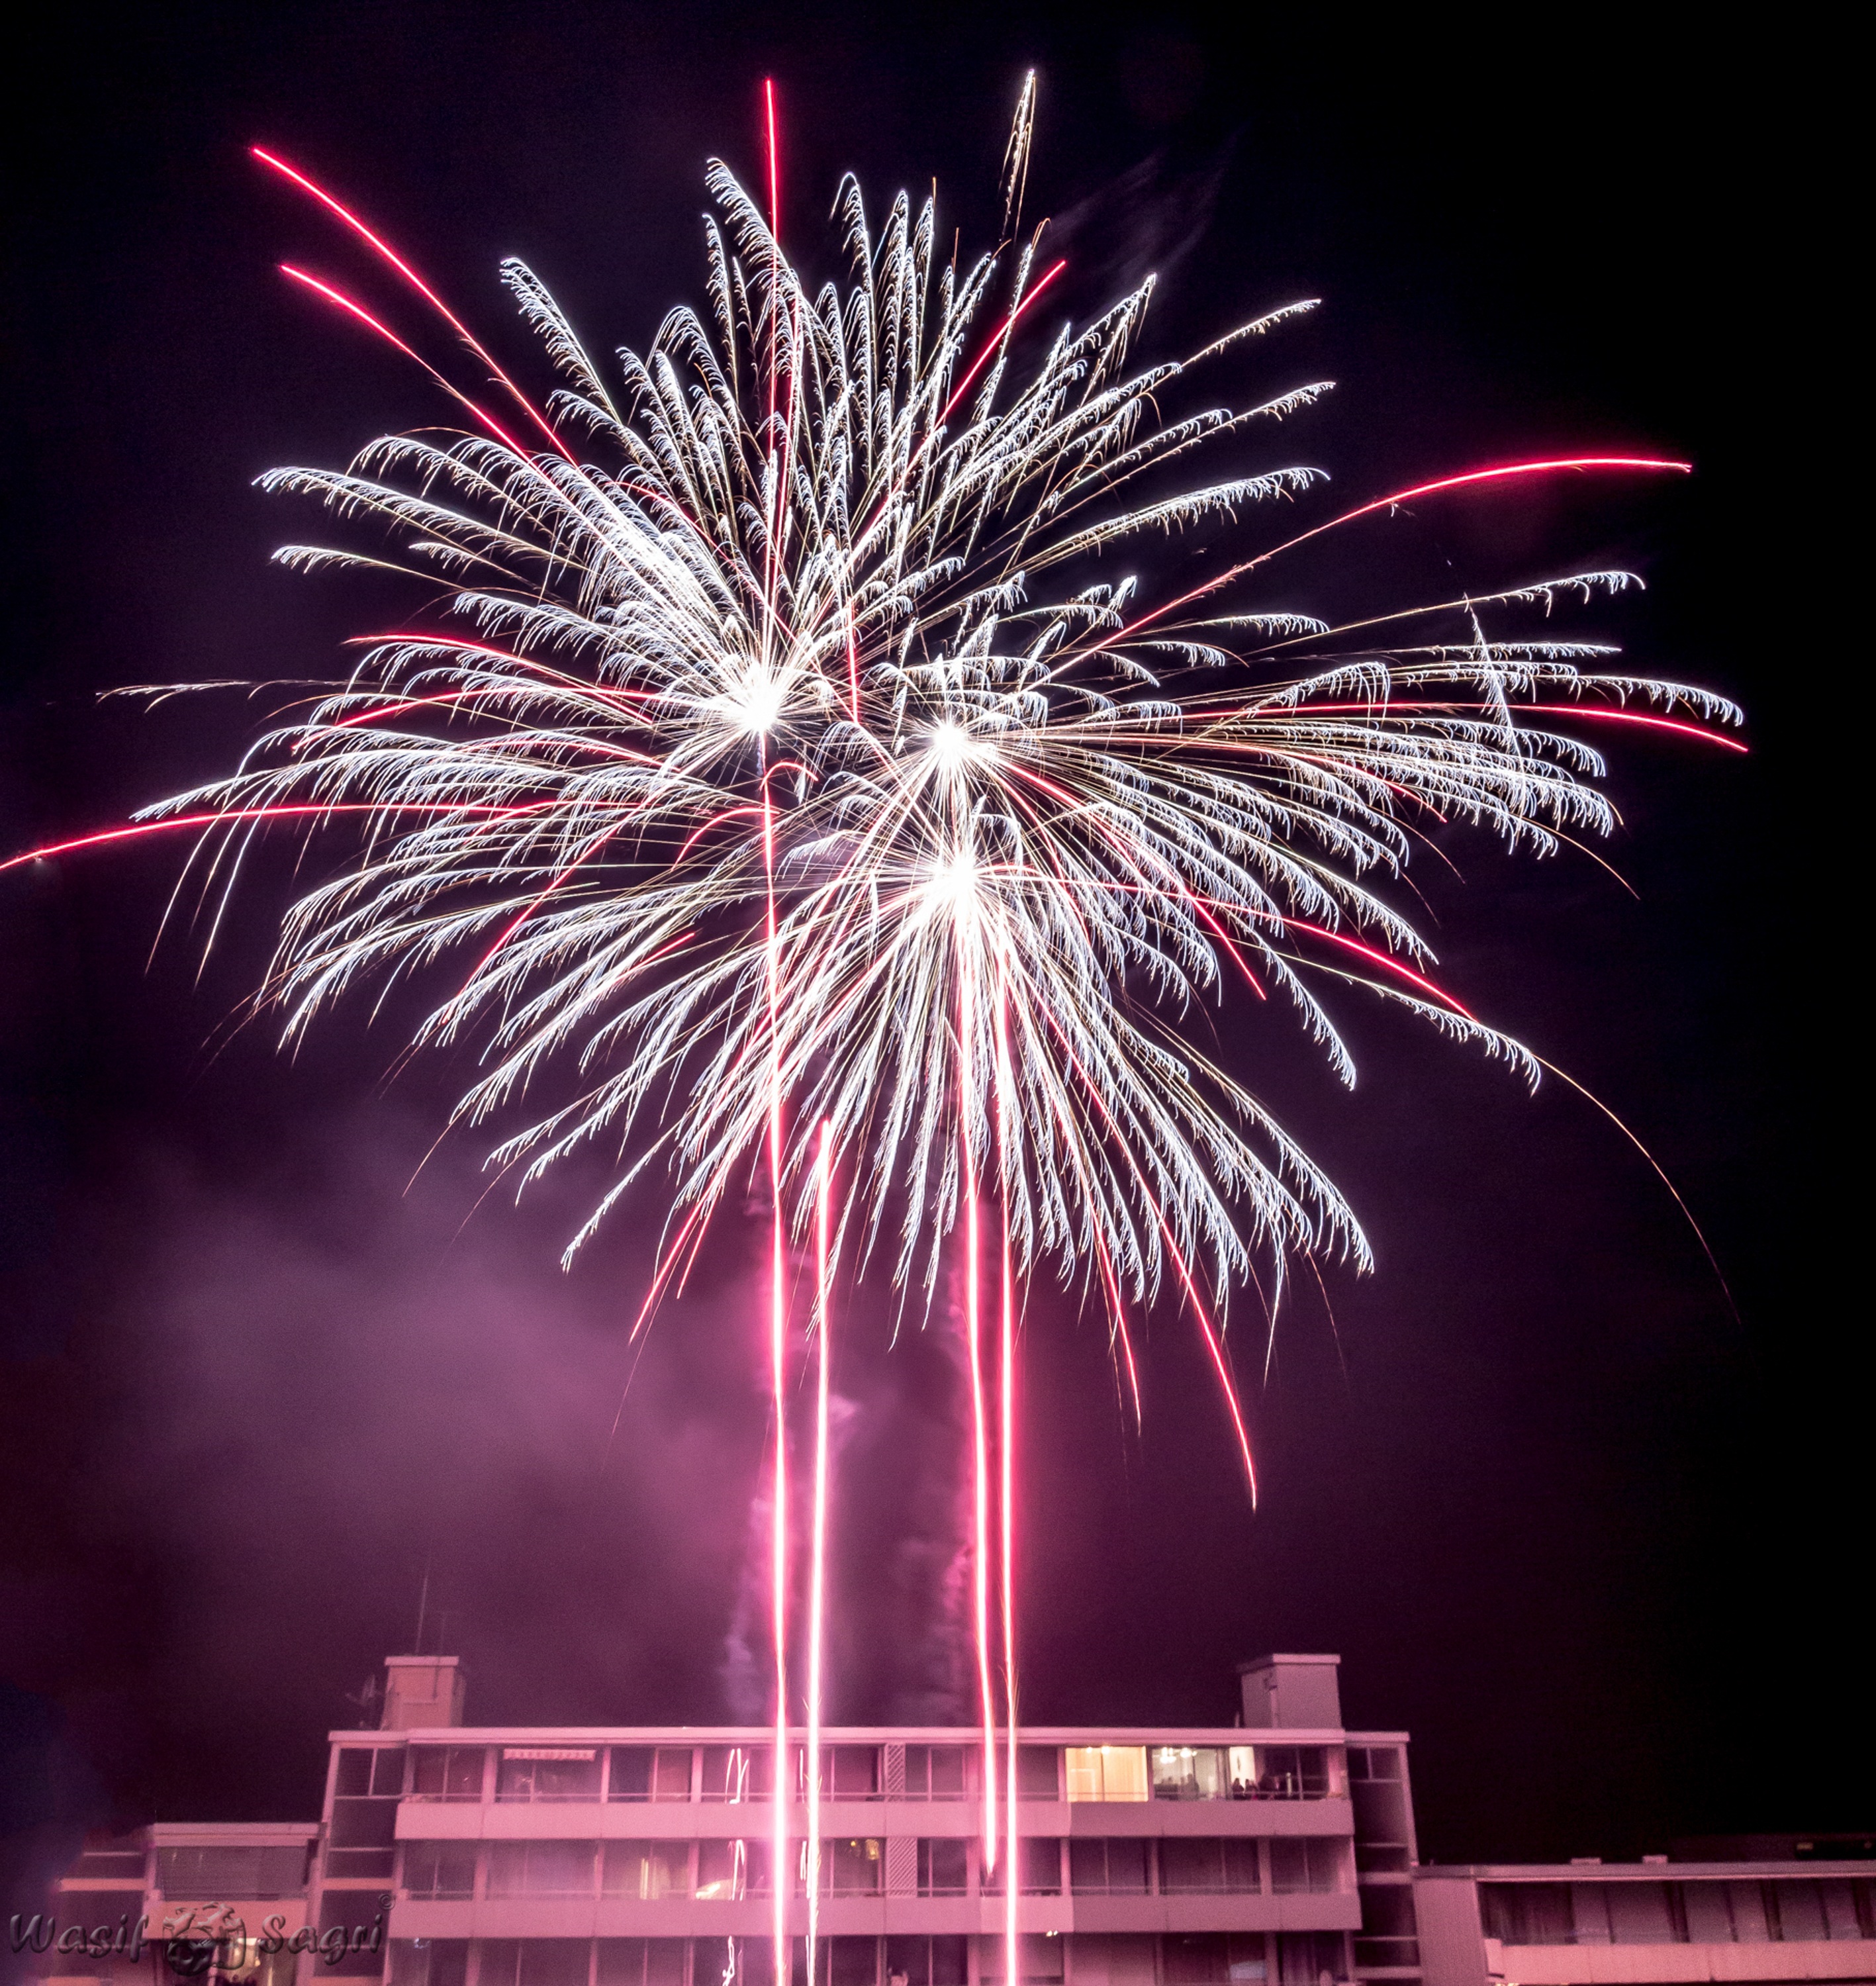
light, recreation, firework, celebration, holiday, new year, festival, fireworks, fun, year, party, new, event, december, outdoor recreation